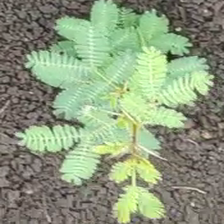
Weed species: Dwarf_cassia_(Chamaecrista pumila)